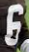
Number: 6